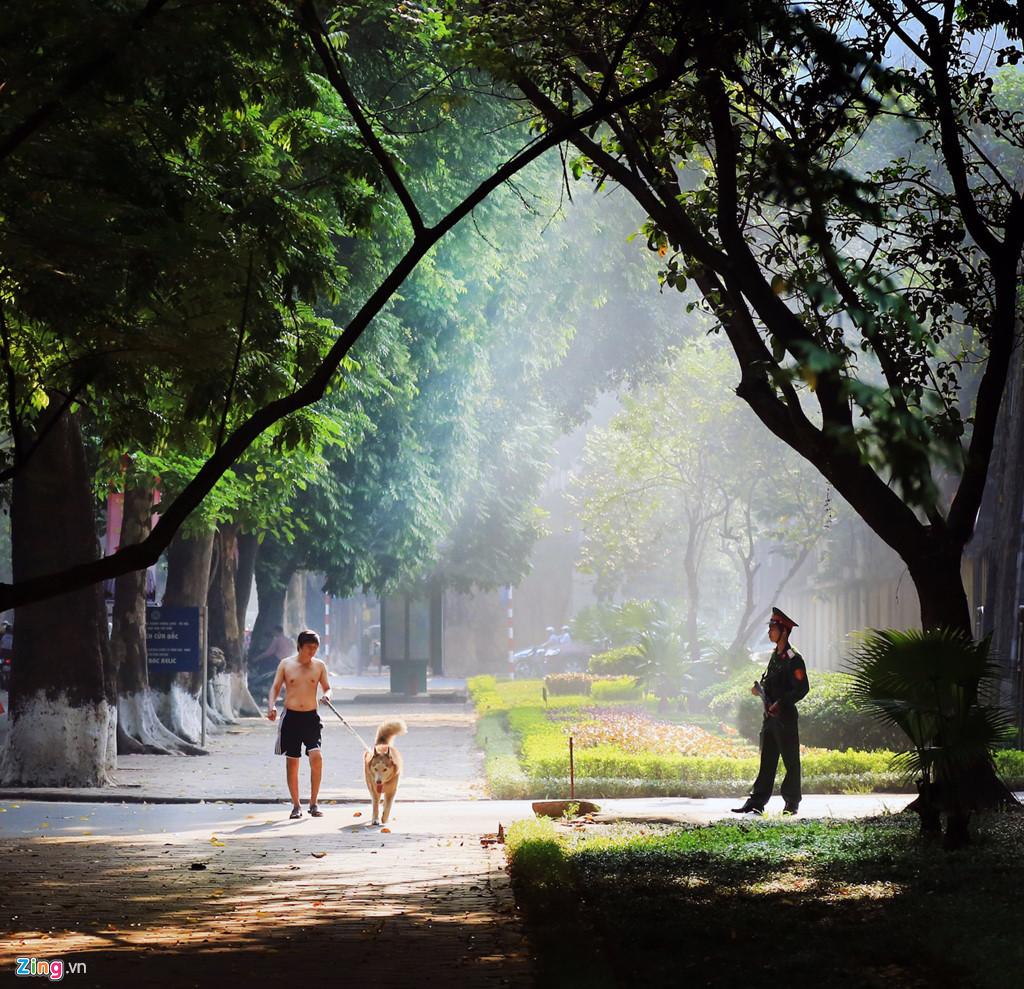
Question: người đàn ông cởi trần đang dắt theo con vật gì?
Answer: người đàn ông cởi trần đang dắt theo con chó